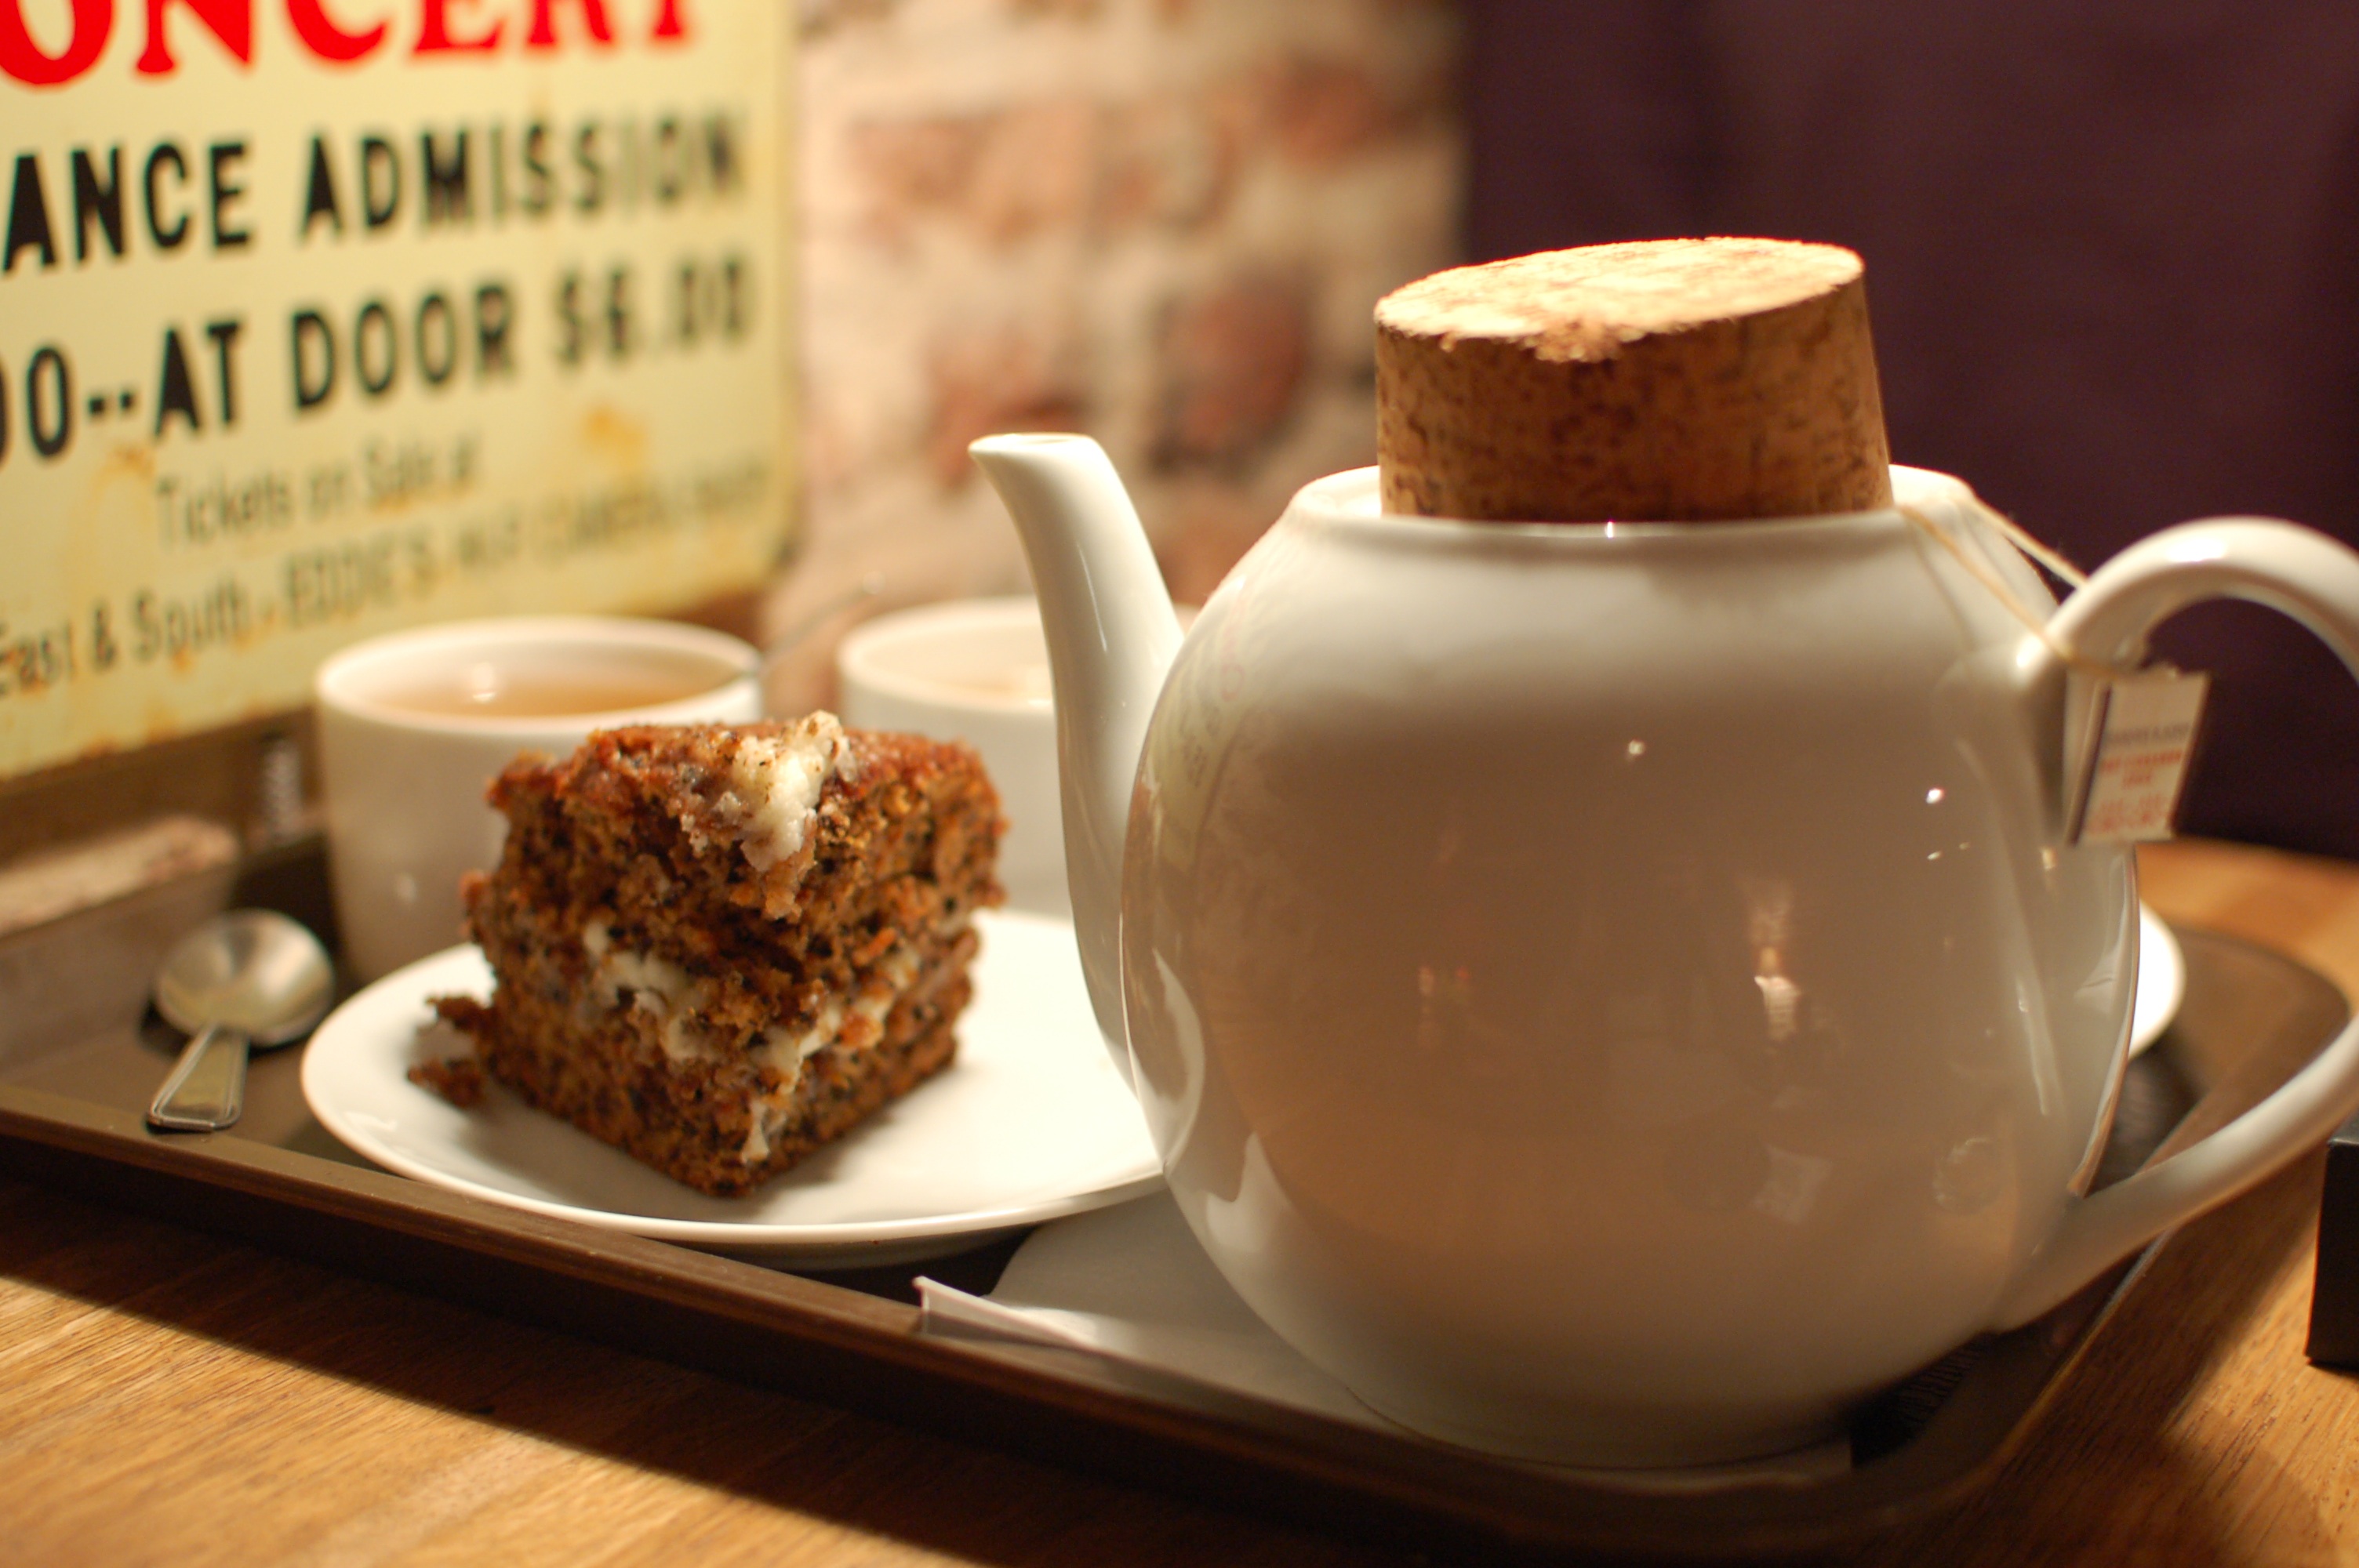
coffee, tea, dish, meal, food, drink, breakfast, baking, dessert, flavor